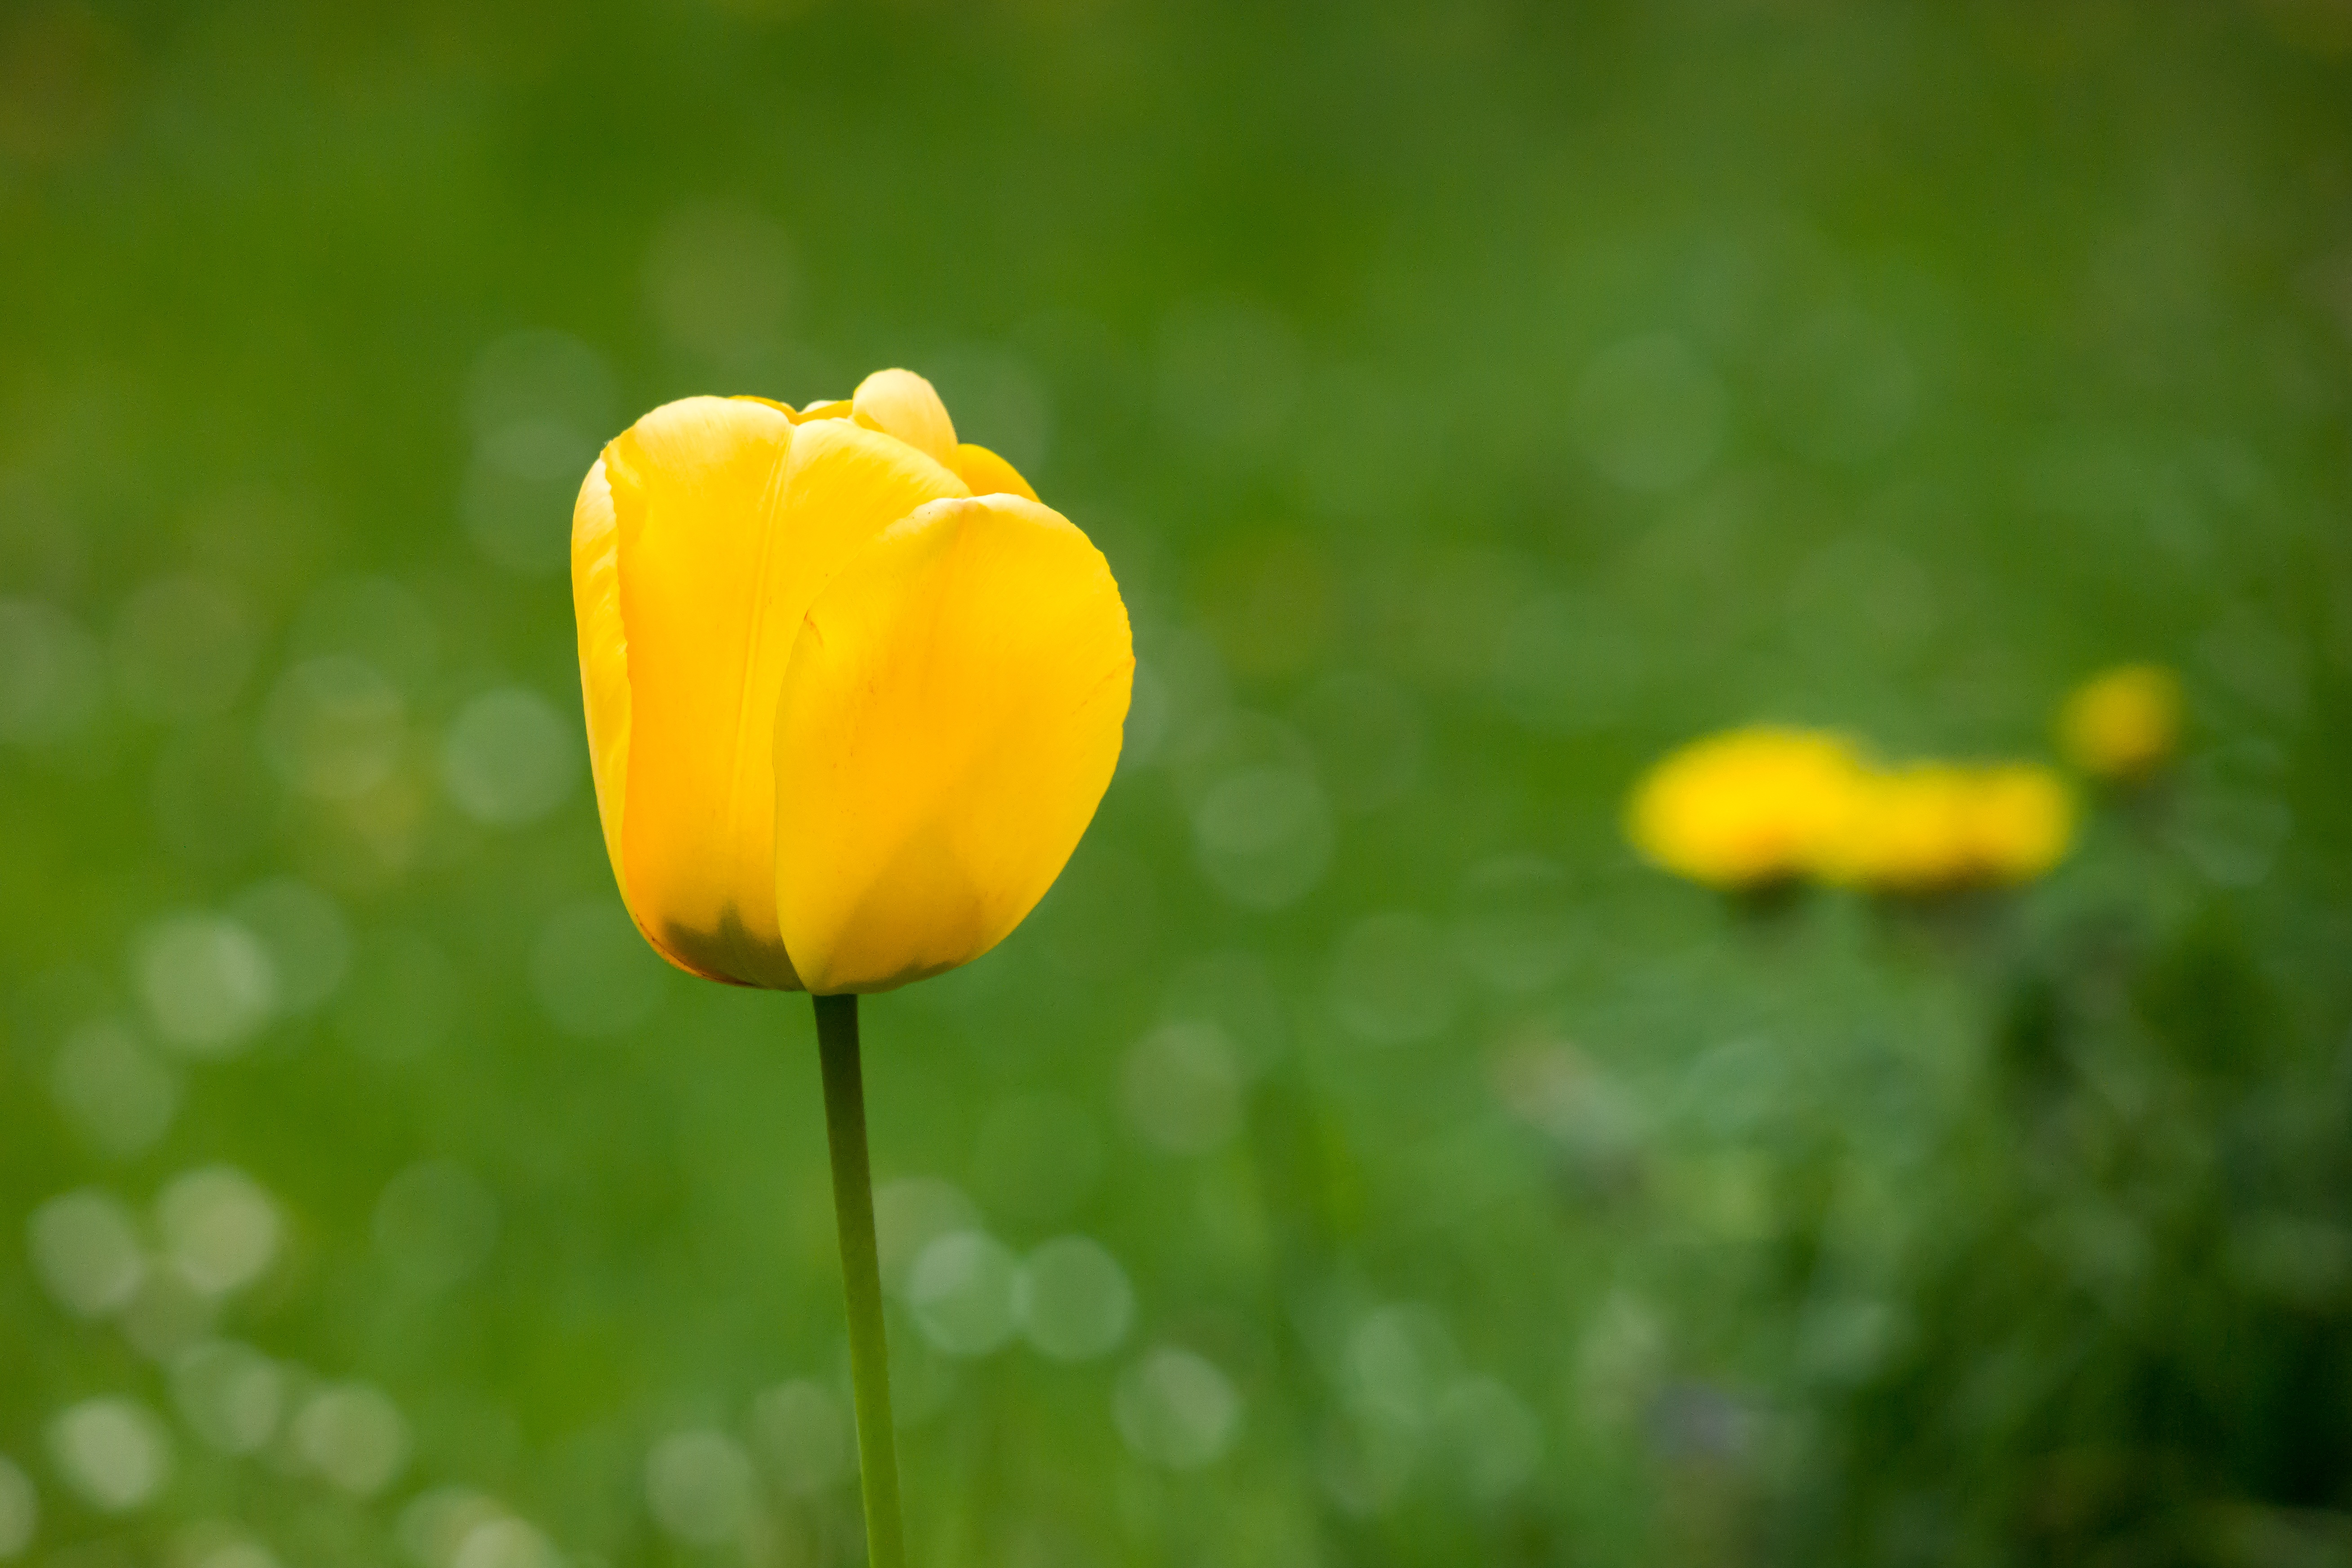
plant, field, meadow, dandelion, flower, petal, tulip, spring, green, yellow, flora, wildflower, macro photography, flowering plant, plant stem, land plant